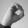
ASL letter: O